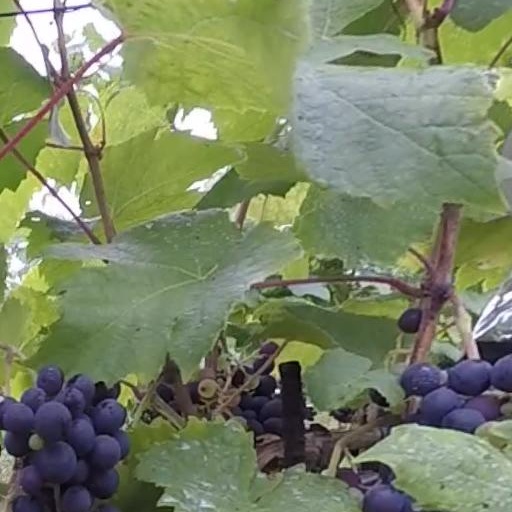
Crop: grape